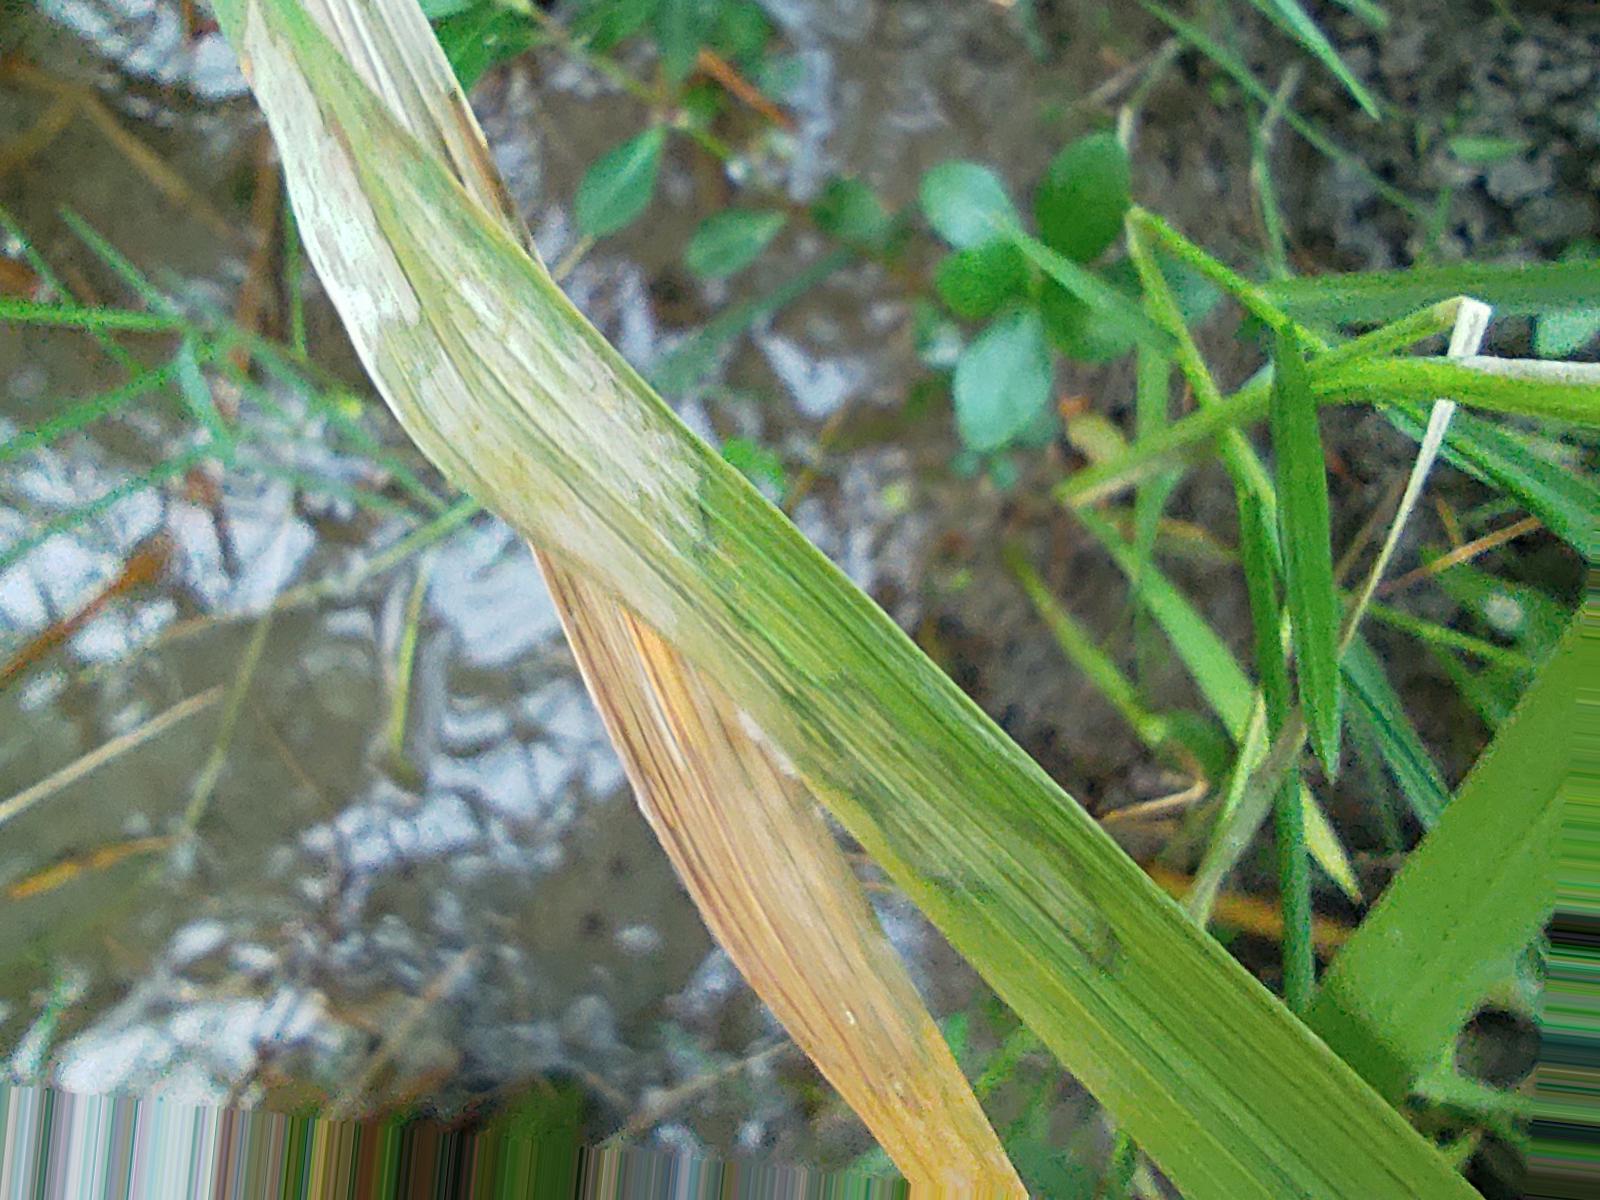
Nhãn: Bệnh Đốm Vằn ( Khô vằn ) ( Sheath Blight )